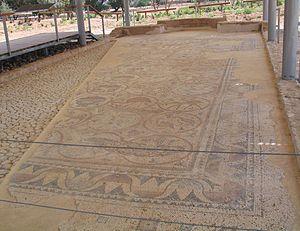
La synagogue de Maon est un site archéologique d'une synagogue du VIᵉ siècle situé dans le désert du Néguev, près de la ville de Beer-Sheva. Elle est remarquable pour l'état de conservation de son sol en mosaïque.
Le judaïsme synagogal est un courant du judaïsme apparu vers le IIᵉ siècle avant l’ère chrétienne, avec l’édification des premières synagogues dans la diaspora juive et en Judée antique. Parallèle au courant du judaïsme sacerdotal, il s’est développé après la destruction du Second Temple de Jérusalem en 70.